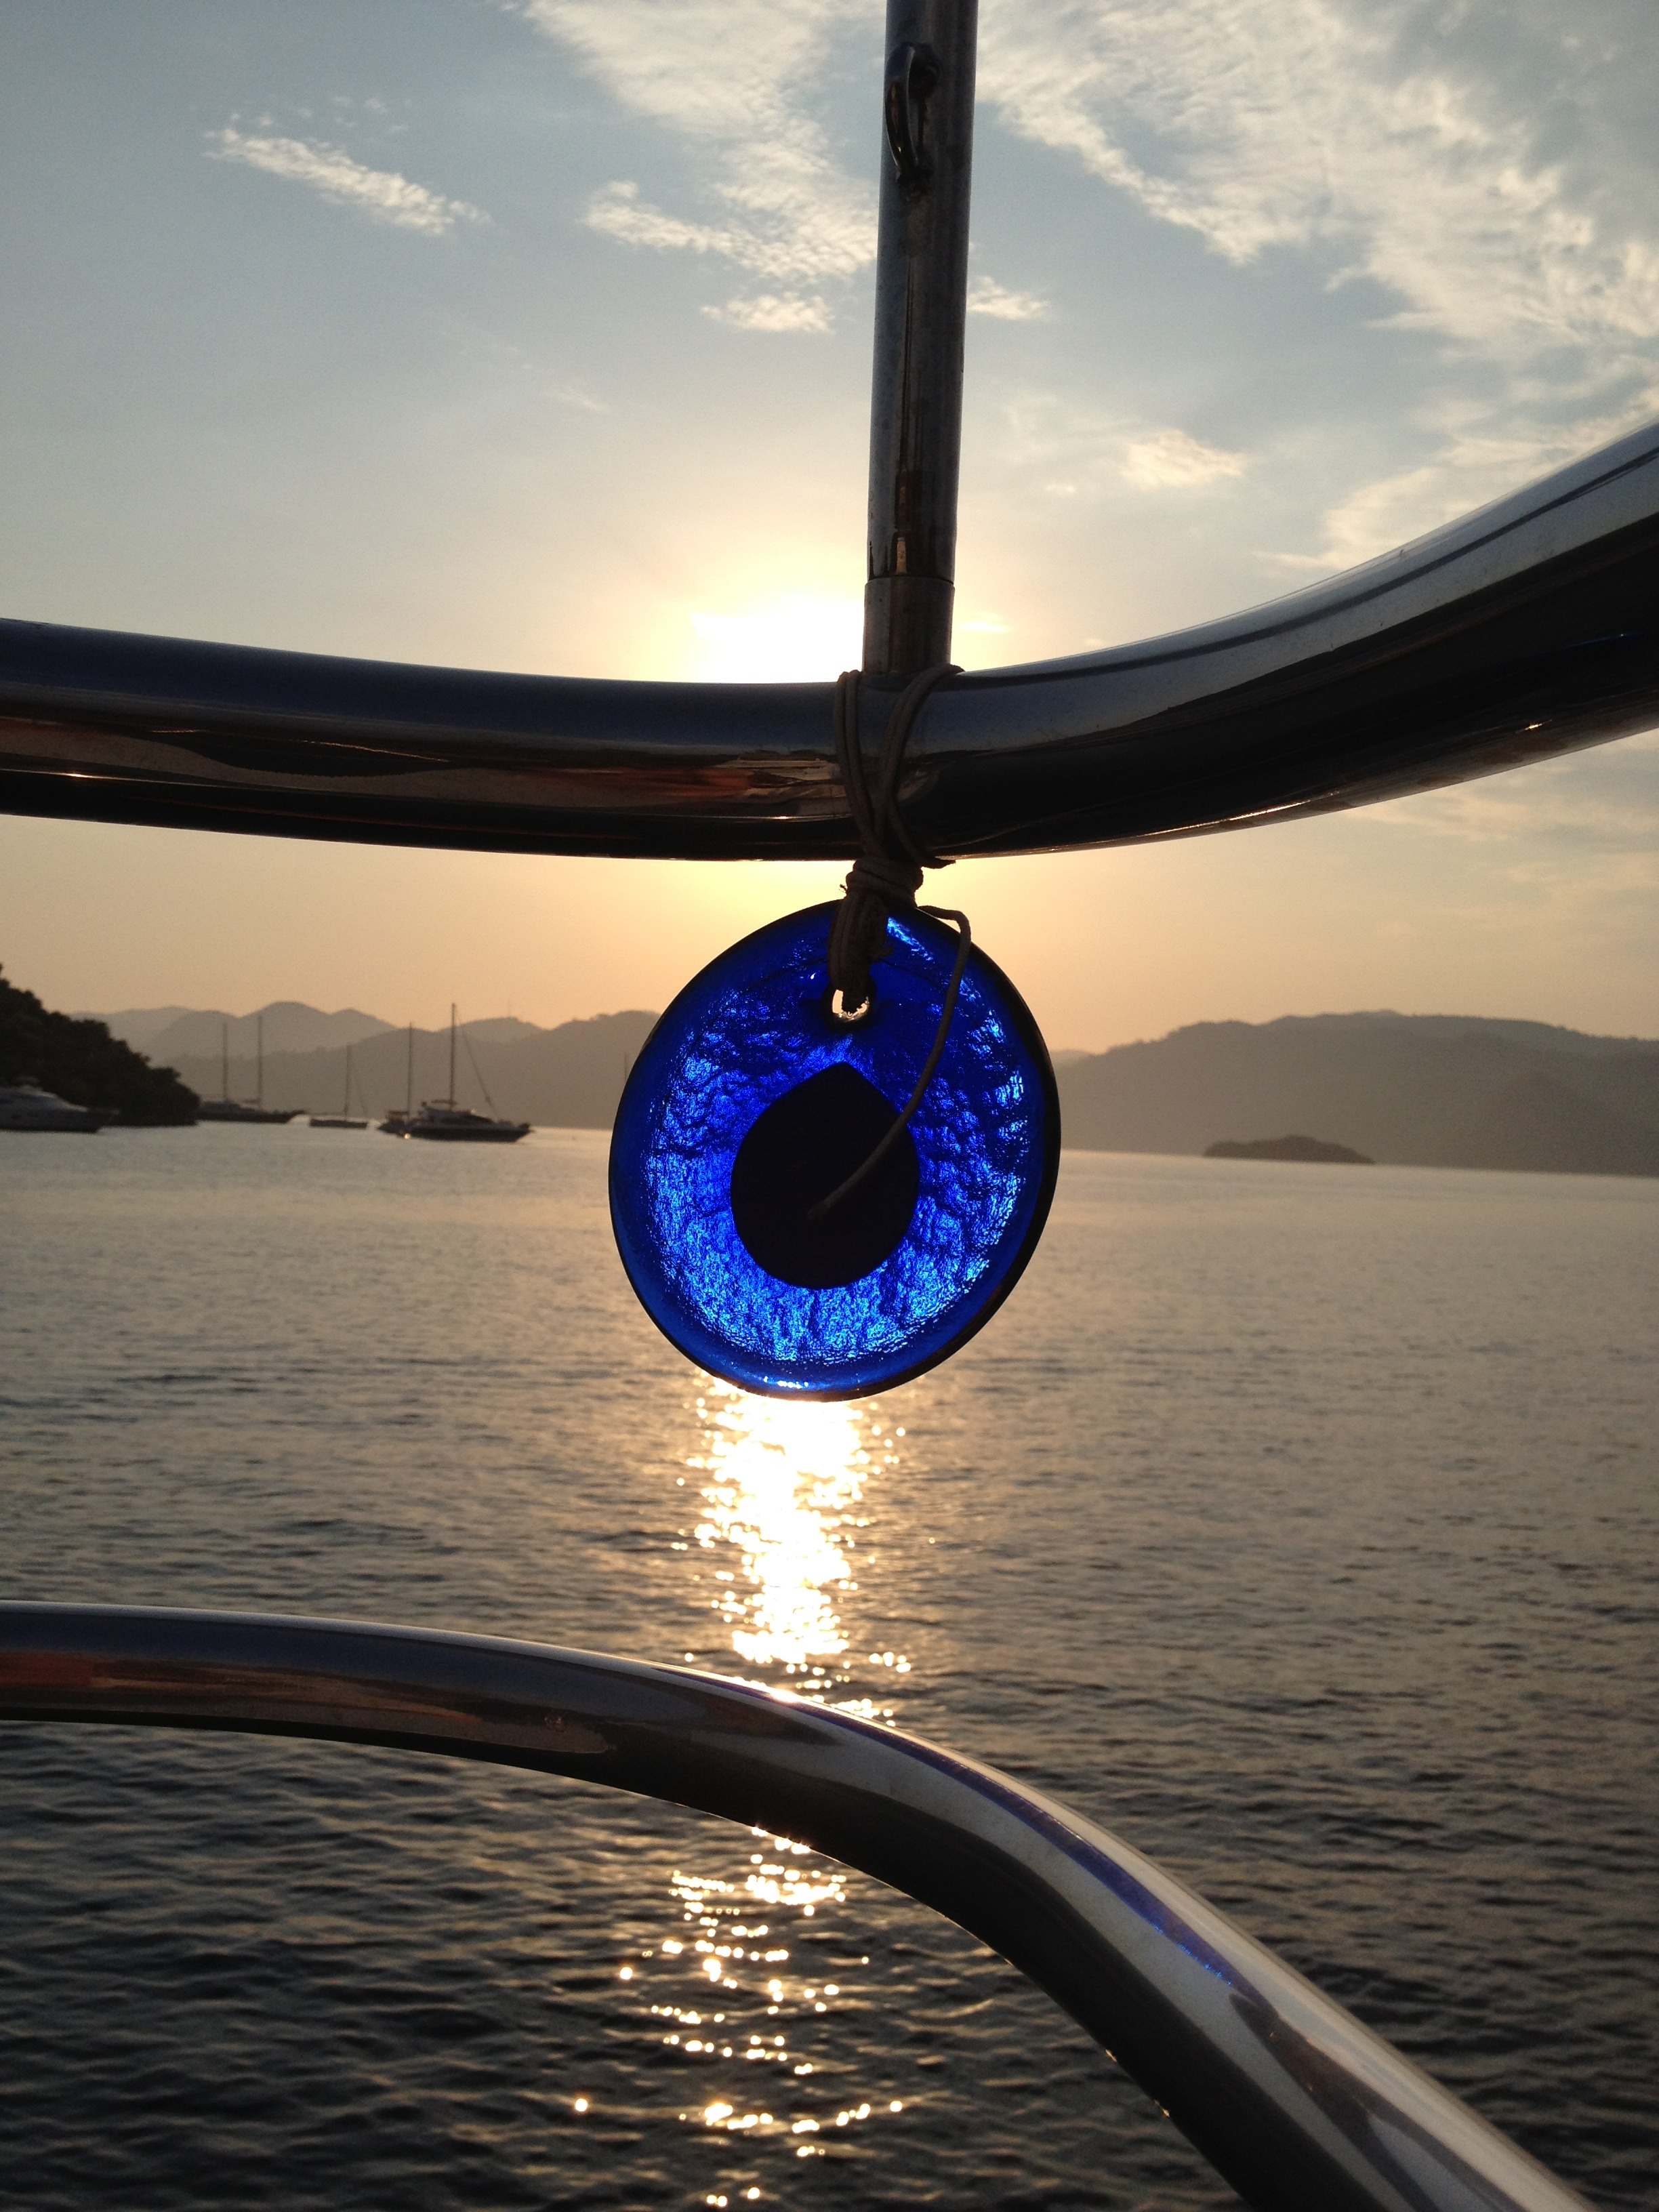
sea, water, ocean, sky, sunset, boat, boot, evening, reflection, vehicle, symbol, blue, lighting, eye, turkey, greece, lucky charm